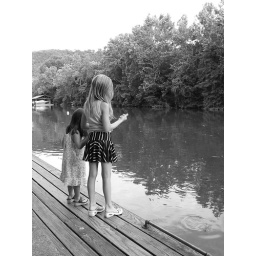
Two girls feeding the turtles in Lake Austin at The County Line.